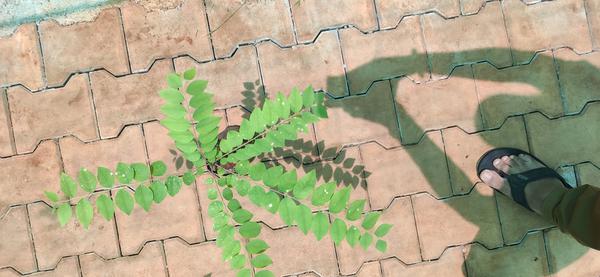
Plant: Amla